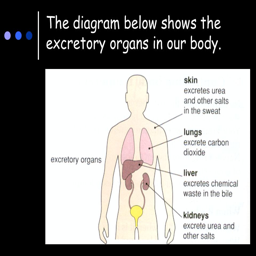
the diagram below shows the excretory organs in our body .